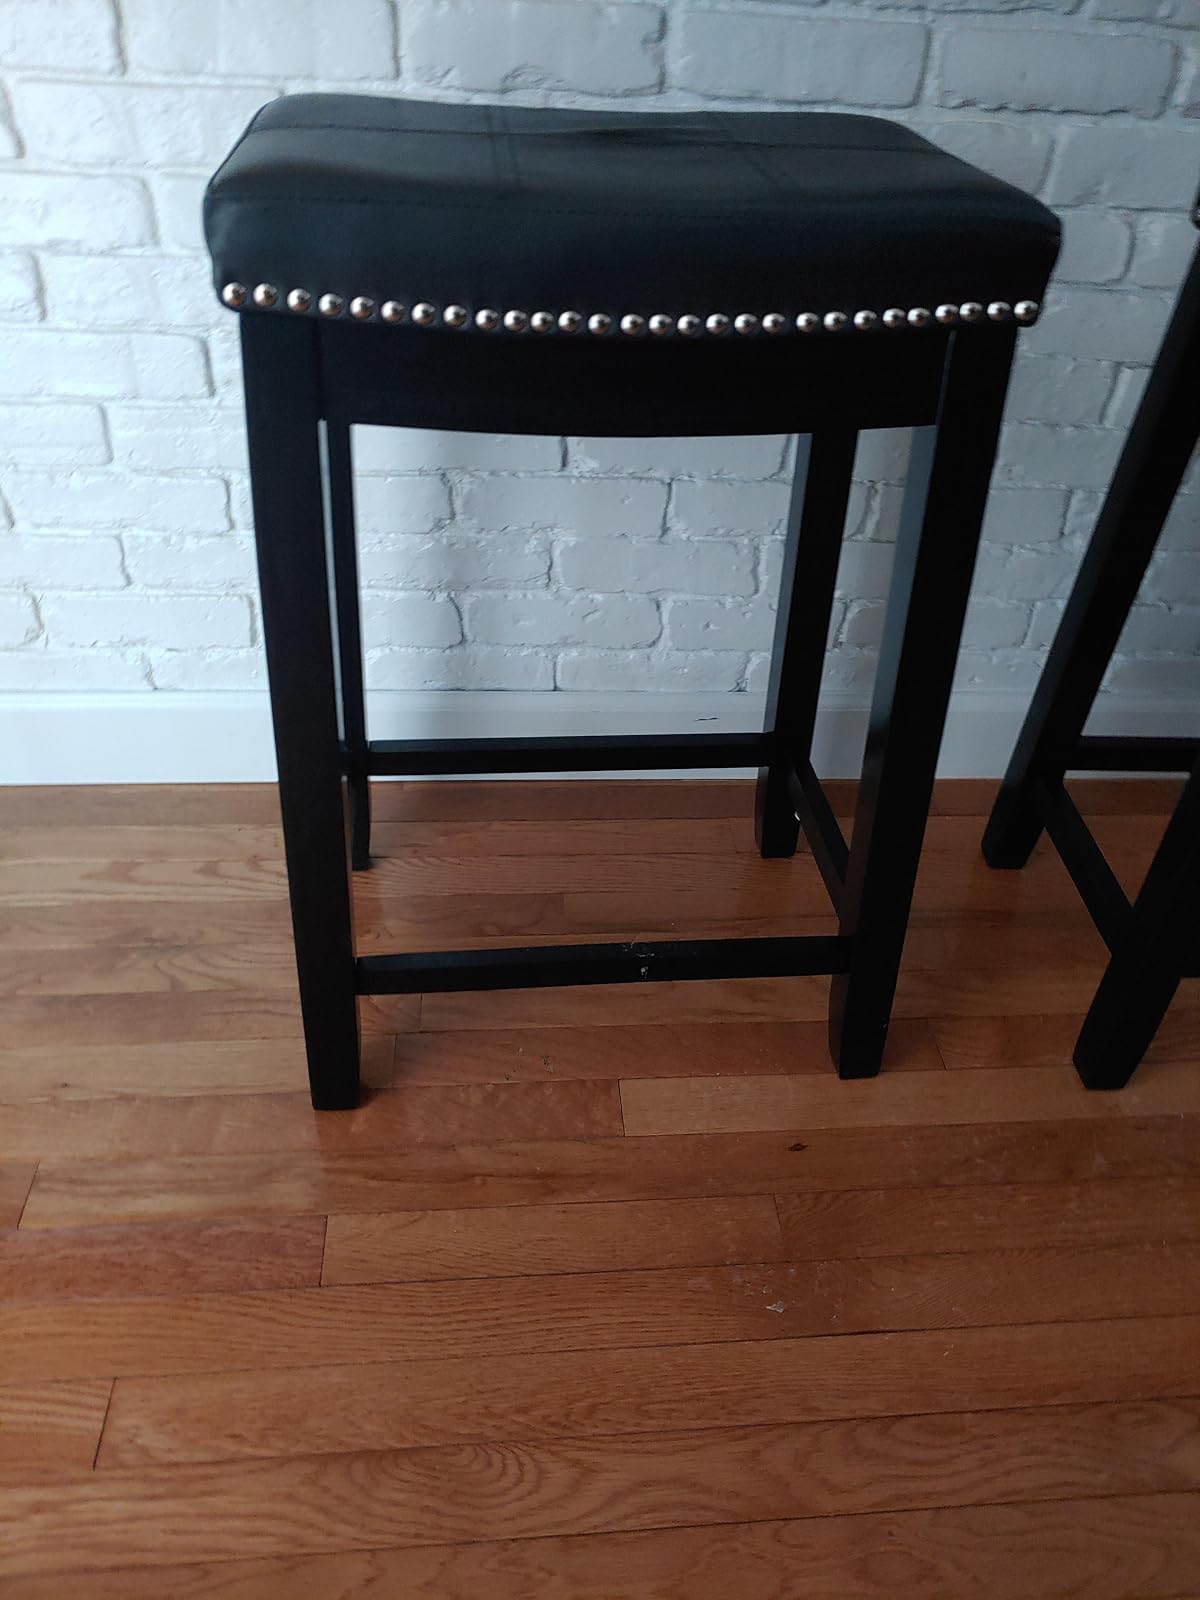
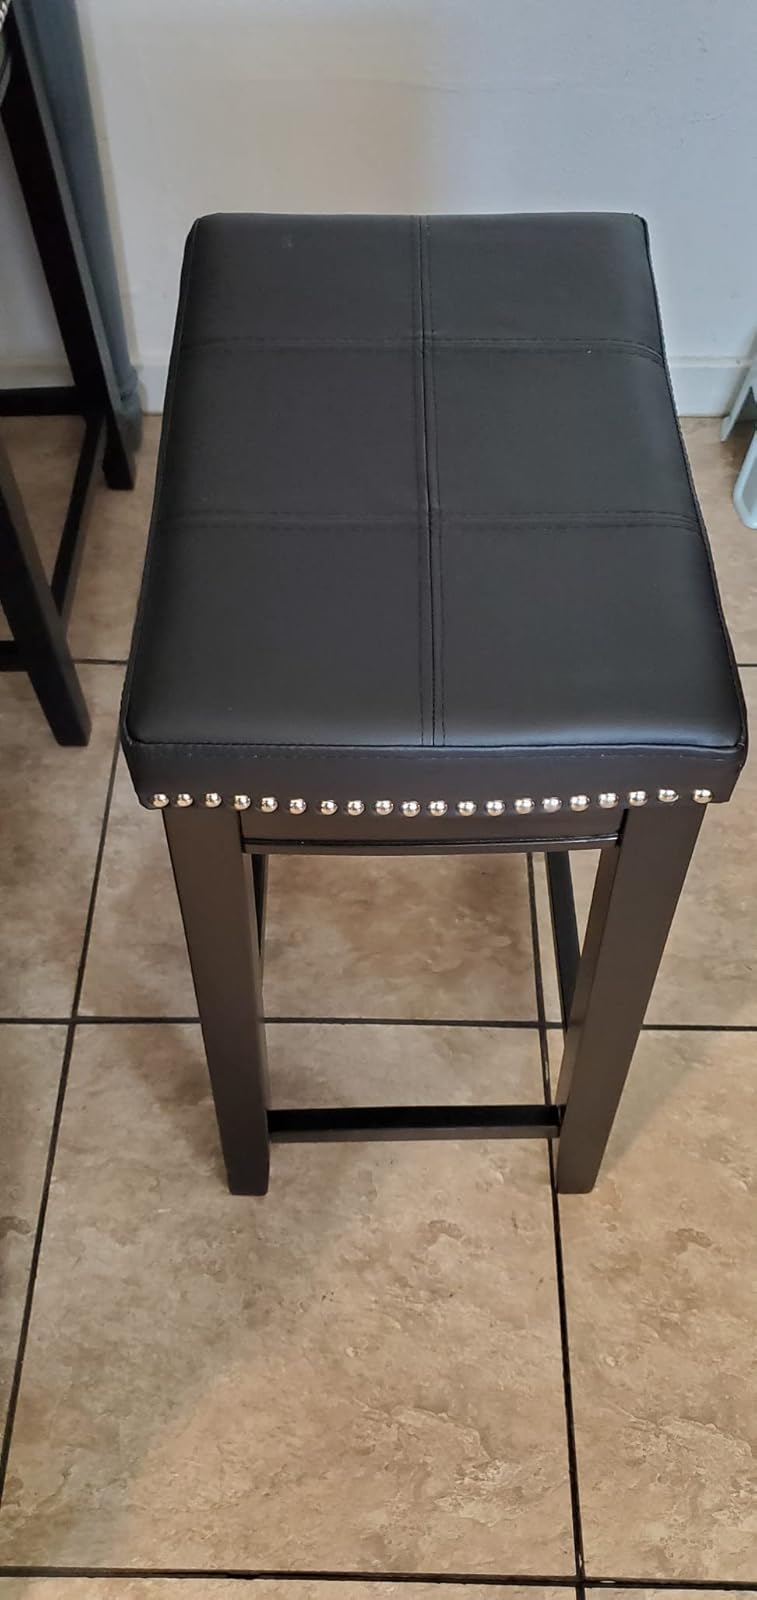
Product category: stool
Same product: yes